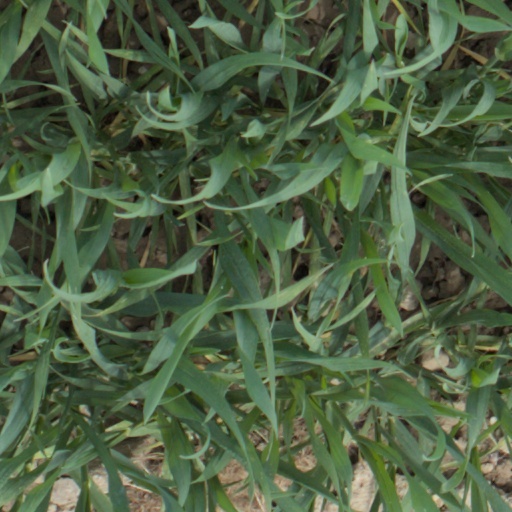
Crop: wheat